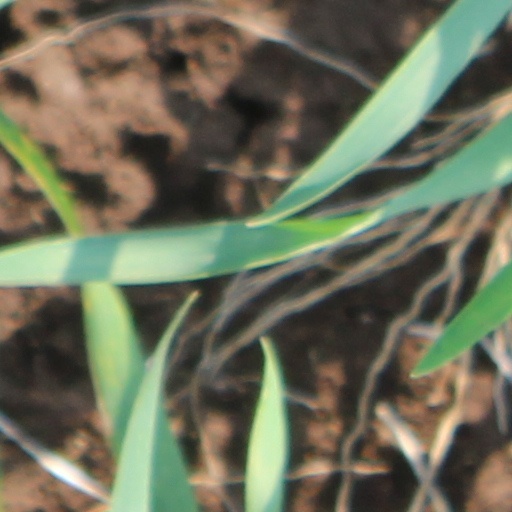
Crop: wheat